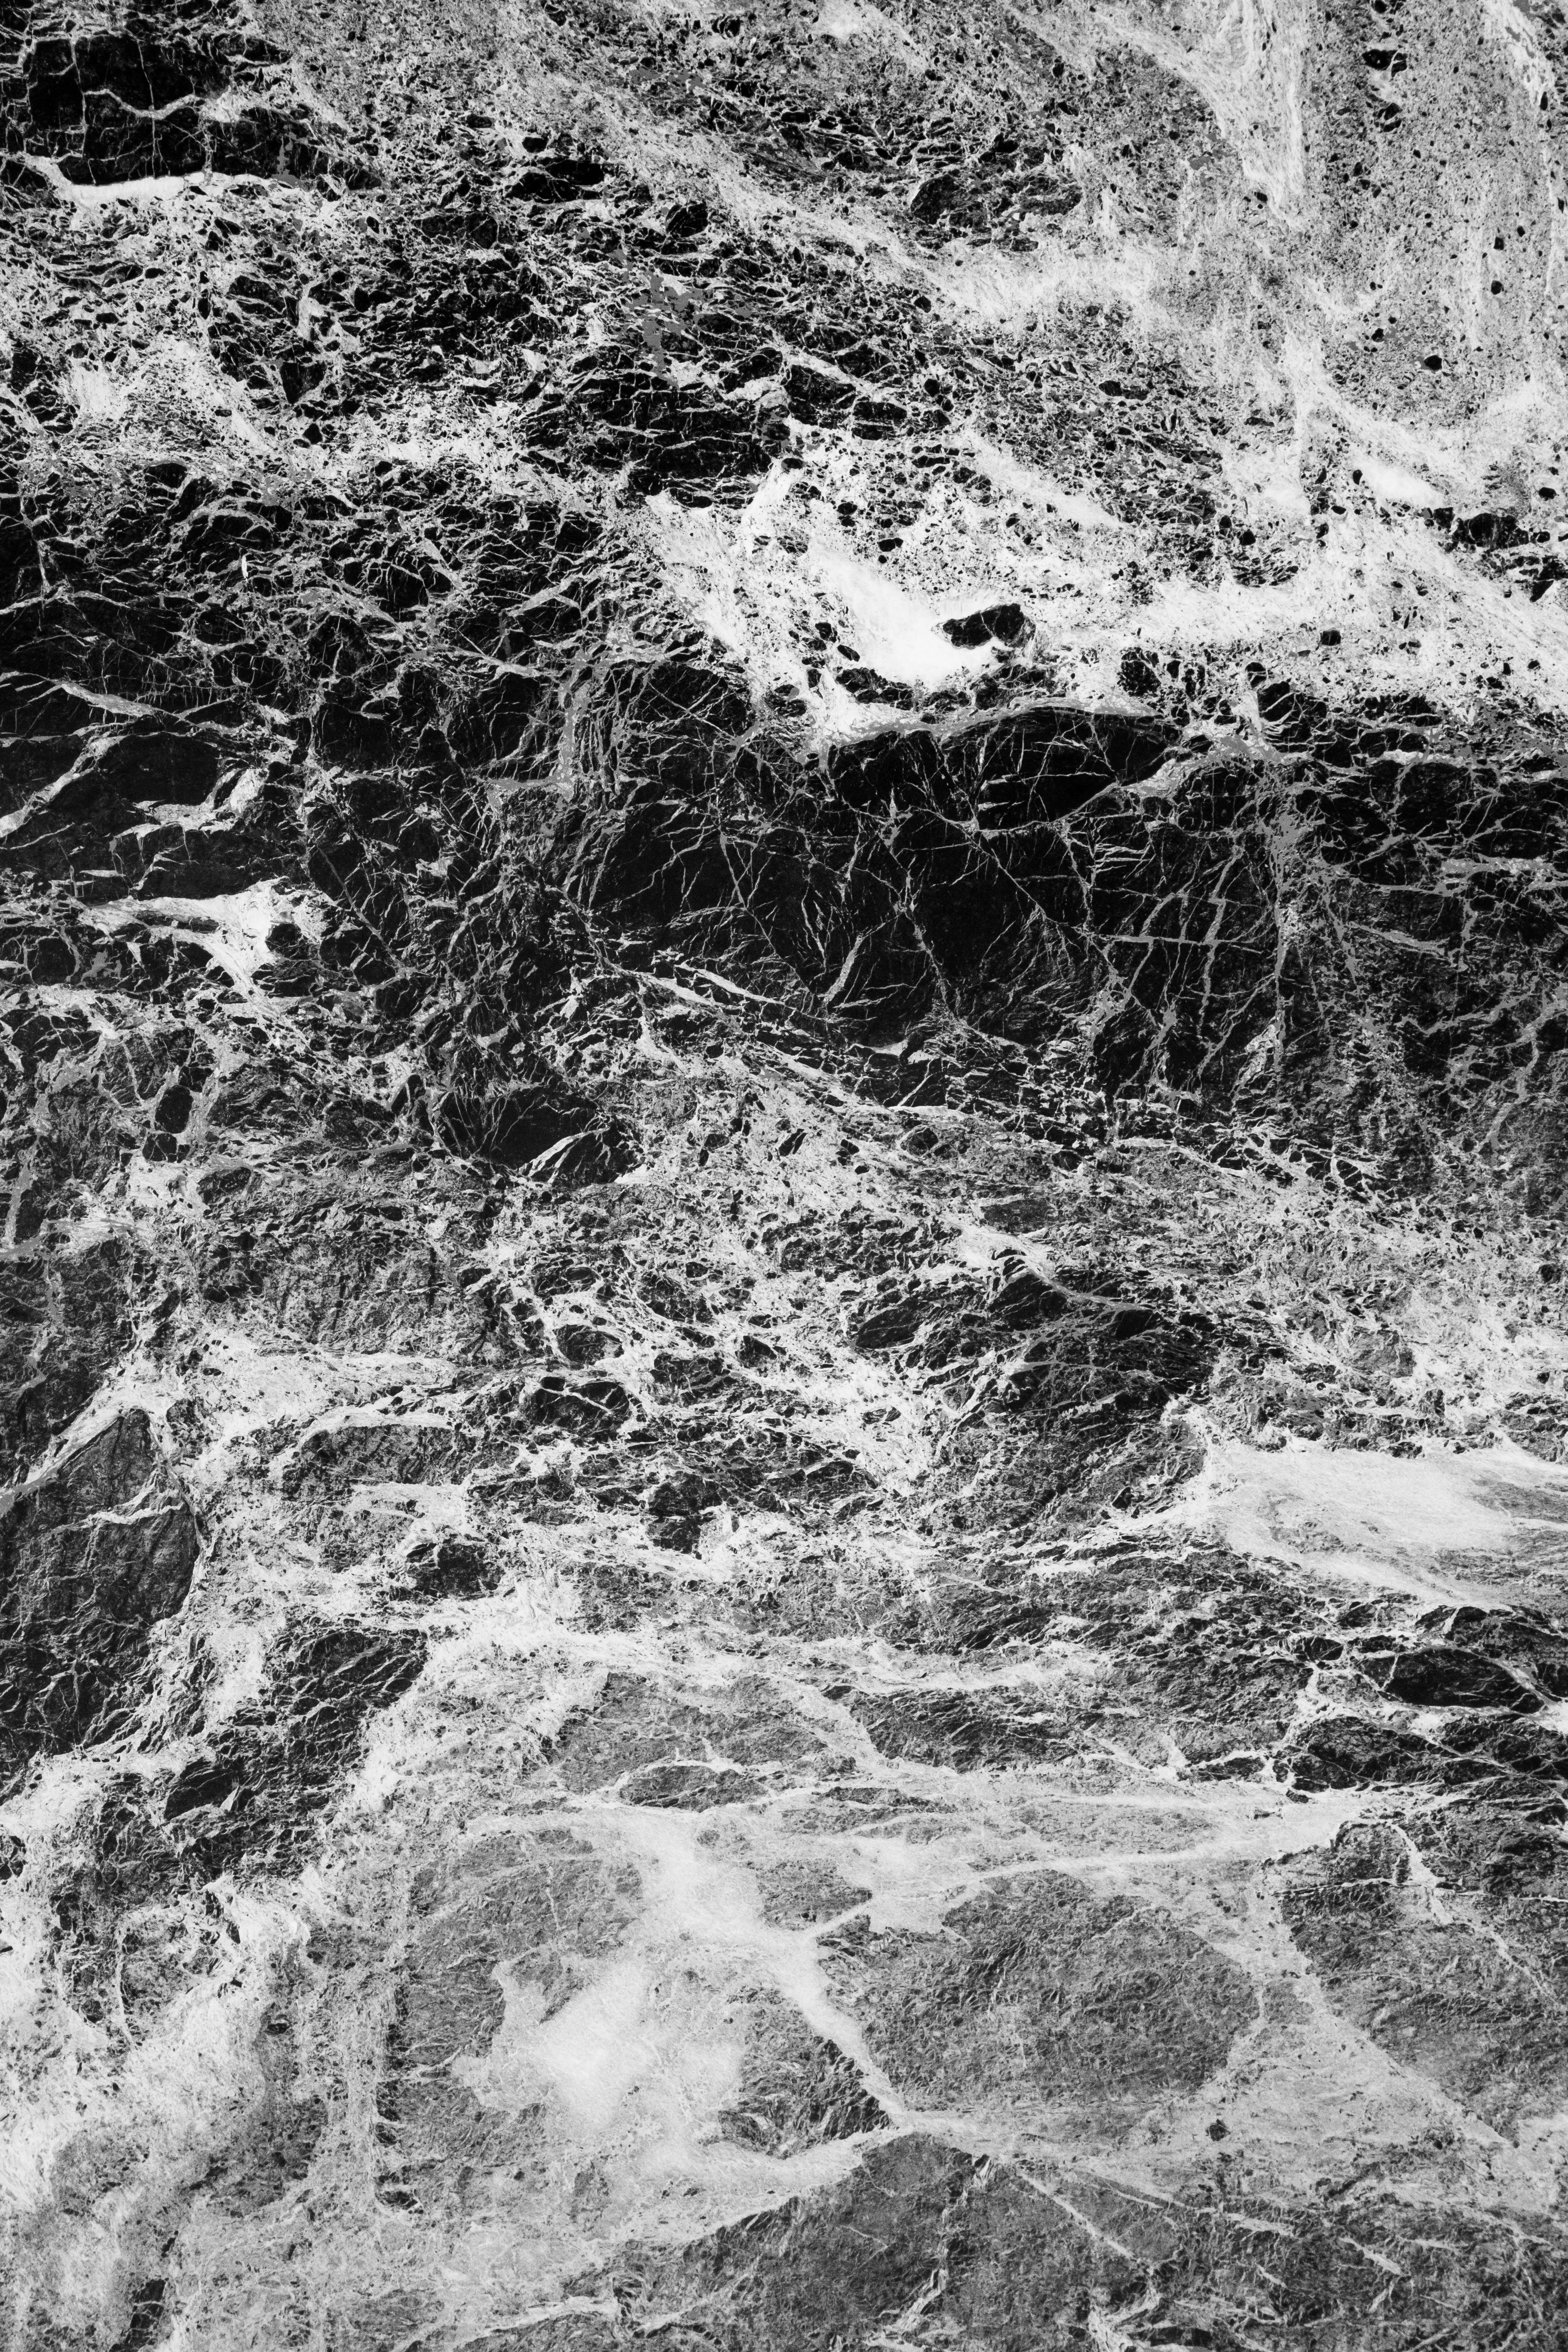
rock, black and white, stream, rapid, monochrome, geology, monochrome photography, geological phenomenon